USS Connecticut (BB-18)

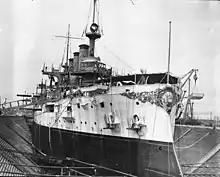
"Connecticut" in dry dock at the Brooklyn Naval Yard after the world cruise in March 1909

Following her return from the world cruise, "Connecticut" continued to serve as flagship of the Atlantic Fleet, interrupted only by a March 1909 overhaul at the New York Navy Yard. After rejoining the fleet, she cruised the East Coast from her base at Norfolk, Virginia. For the rest of 1909, the battleship conducted training and participated in ceremonial observances, such as the Hudson–Fulton Celebration. In early January 1910, "Connecticut" left for Cuban waters and stayed there until late March when she returned to New York for a refit. After several months conducting maneuvers and battle practice off the New England coast, she left for Europe on 2 November to go on a midshipman training cruise. She arrived in Portland, England on 15 November and was present during the 1 December birthday celebration of Queen Alexandra, the queen mother. "Connecticut" next visited Cherbourg, France, where she welcomed visitors from the town and also hosted commander-in-chief of the French Navy "Vice-Amiral" Laurent Marin-Darbel, and a delegation of his officers. While there, a boat crew from "Connecticut" engaged a crew from the French battleship in a rowing race; "Connecticut"s crew won by twelve lengths. "Connecticut" departed French waters for Guantánamo Bay, Cuba, on 30 December, and stayed there until 17 March, when she departed for Hampton Roads.